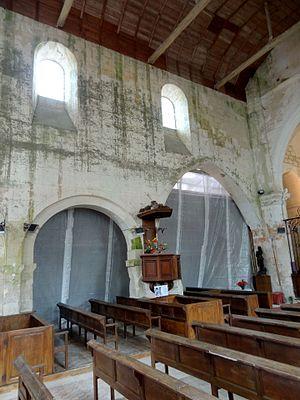
Intérieur de l'église - voir titre.
L'église Saint-Martin est une église catholique paroissiale située à Bonneuil-en-Valois, dans l'Oise, en France. C'est un édifice de plan cruciforme à nef basilicale, qui date en grande partie du XIIᵉ siècle. Sa silhouette est assez emblématique des églises de cette époque dans la région, et n'a que peu été affectée par des remaniements, si l'on excepte la reconstruction des murs des bas-côtés au second quart du XVIᵉ siècle dans le style gothique flamboyant. Ses parties les plus anciennes sont romanes, et remontent aux alentours de 1120. Ce sont la façade occidentale de la nef avec son portail, les trois premières grandes arcades au nord de la nef avec les fenêtres hautes, et le clocher latéral au nord du chœur avec son double étage de beffroi, dont la base reste voûtée en berceau. La position du clocher est responsable d'une irrégularité : au nord, le chœur est flanqué d'une toute petite chapelle, et au sud, d'une grande chapelle formant croisillon. Les deux sont de style gothique, mais la première est datable du dernier quart du XIIᵉ siècle, et la seconde, des alentours de 1200.